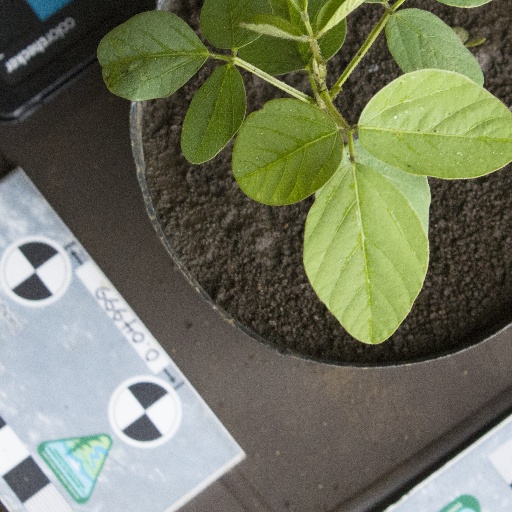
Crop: soybean